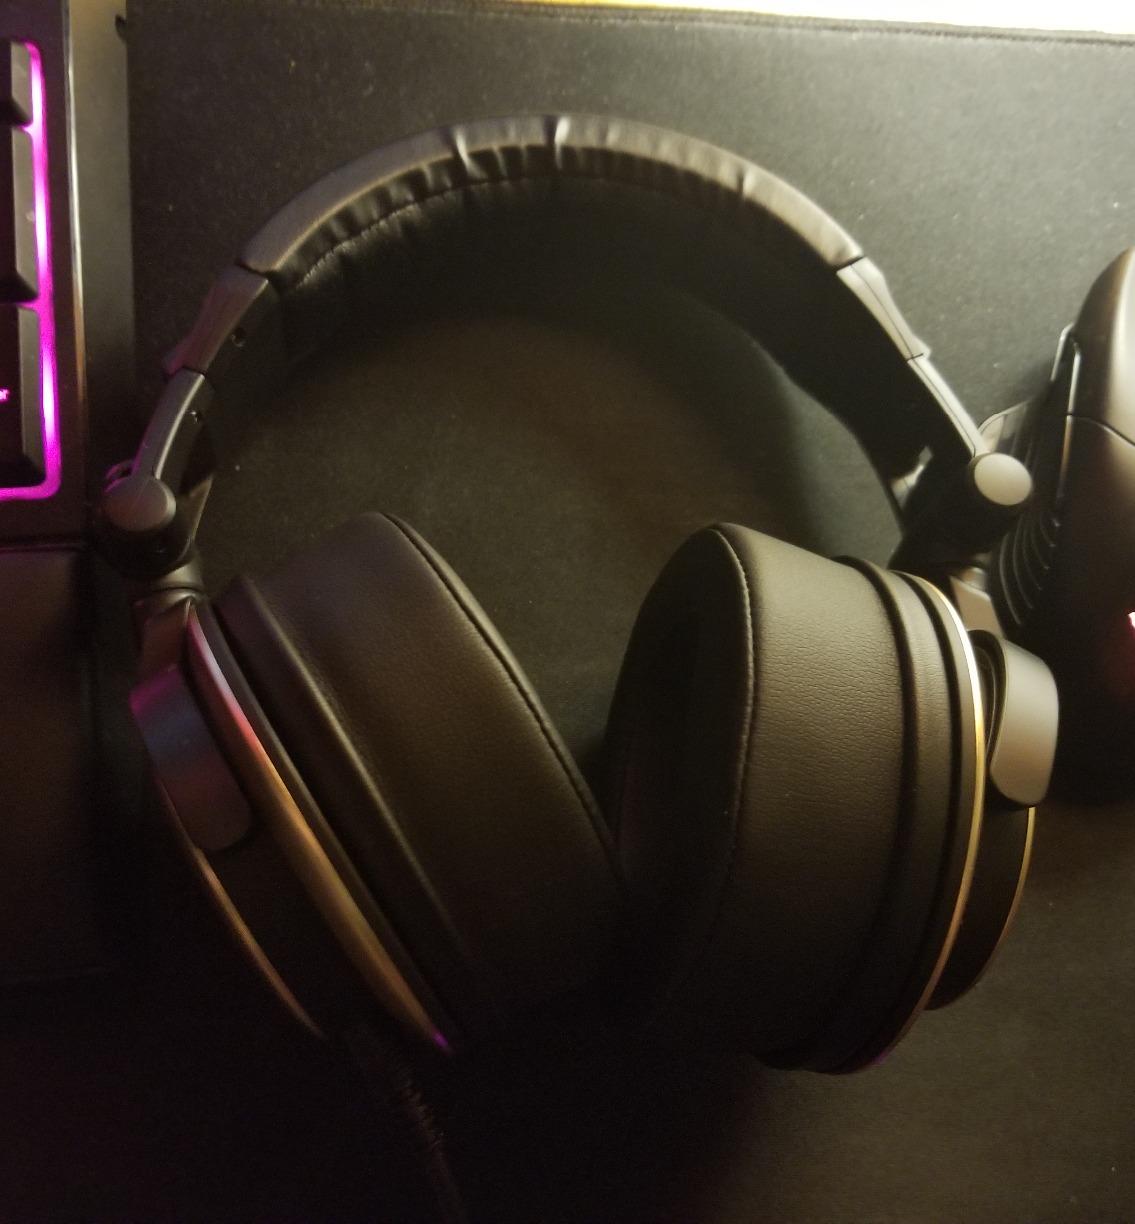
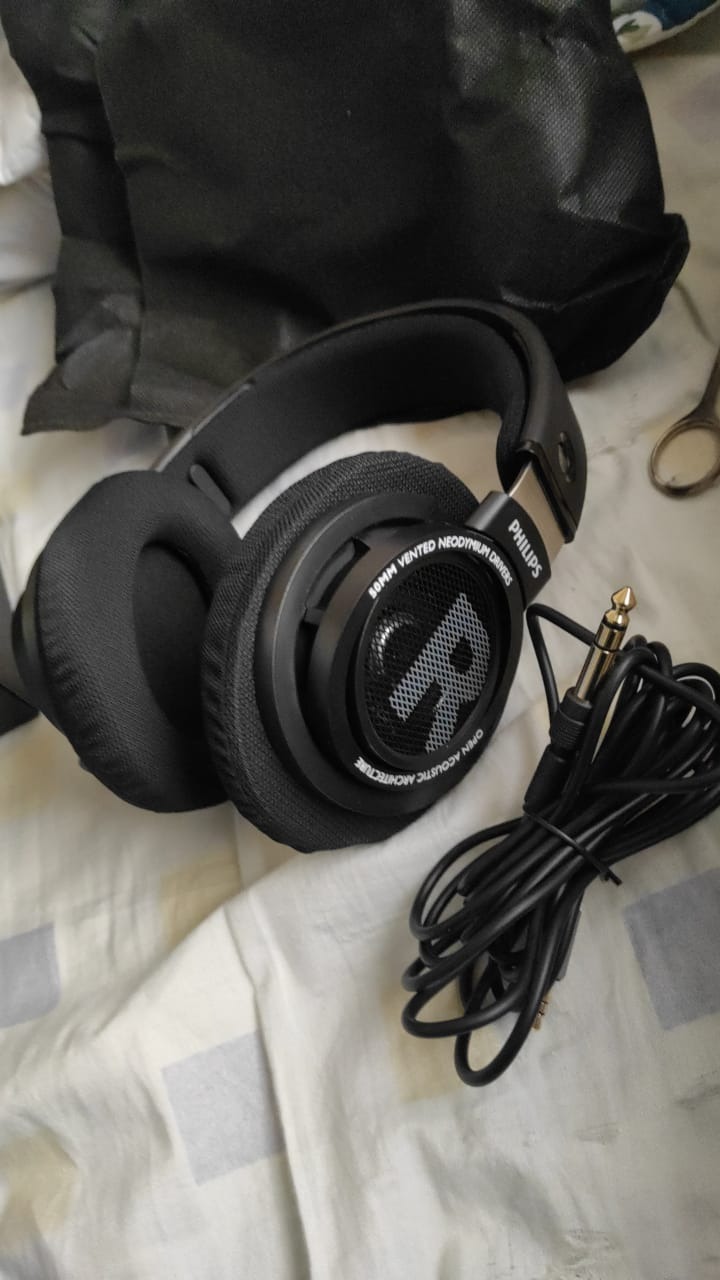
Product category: headphones
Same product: no